Al-Bahah Province

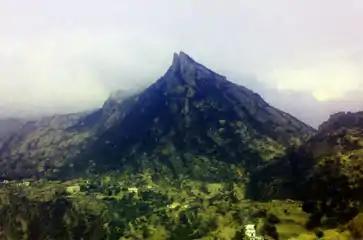
Jabal Atherb

The province takes pride in having produced many prominent companions of the Prophet Muhammad, including Abu Dhubyan al-A‘raj, Malik ibn Awf al-Nasri, and Abu Hurairah (ʿAbd al-Raḥmān ibn Ṣakhr al-Dawsī), who is regarded as one of the most prolific narrators of Hadith in the Sunni tradition. Other notable companions from the area include al-Tufayl ibn Amr al-Dawsi.